Baron Zemo

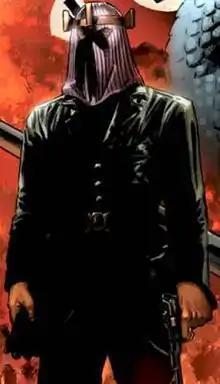
Heinrich Zemo, the 12th Baron Zemo Art by Steve Epting

Baron Zemo is the name of two supervillains appearing in American comic books published by Marvel Comics. Heinrich Zemo and his son Helmut Zemo have both been depicted as a major adversary of Captain America and the Avengers, as well as the leader of the Masters of Evil, a team comprising numerous villains in the Marvel Universe.